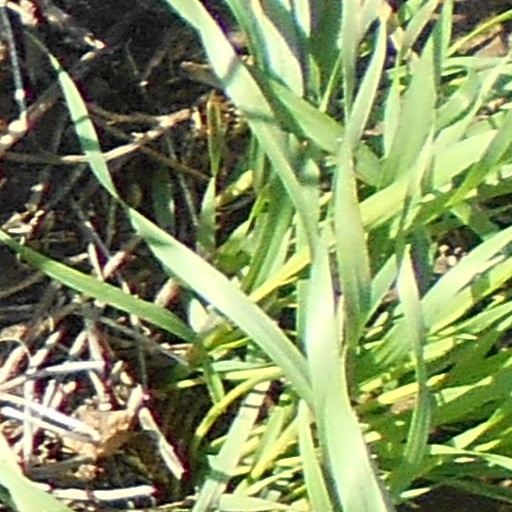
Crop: wheat